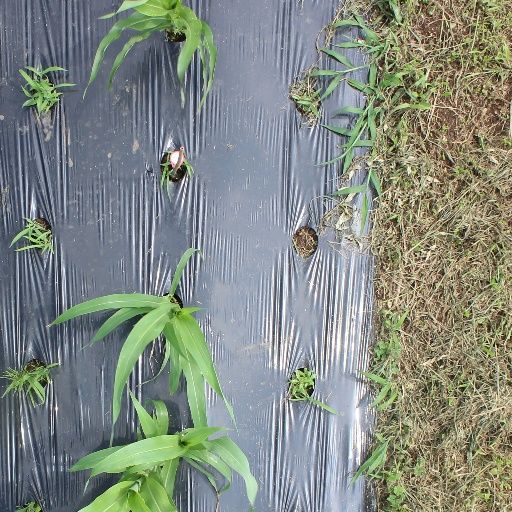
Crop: sorghum